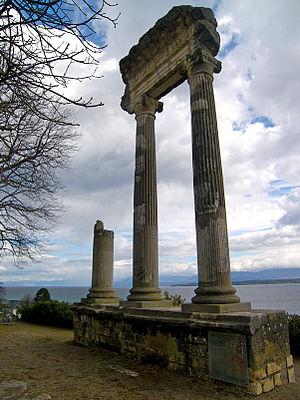
Par architecture de la Suisse sont considérées les constructions situées en Suisse ainsi que celles issues de l'activité de Suisses à l'étranger.
La Suisse gallo-romaine couvre l'histoire des différentes cultures peuplant le territoire de la Suisse actuelle pendant la période allant de la guerre des Gaules menée par Jules César jusqu'à l'assassinat du général Aetius en 454 et le repli des troupes romaines vers l'Italie, marquant l'entrée du territoire dans le Haut Moyen Âge.
Colonia Iulia Equestris est une colonie romaine dont le centre urbain, appelé
Cette liste présente les biens culturels d'importance nationale dans le canton de Vaud. Cette liste correspond à l'édition 2009 de l'Inventaire Suisse des biens culturels d'importance nationale pour le canton de Vaud. Il est trié par commune et inclus : 186 bâtiments séparés, 46 collections, 32 sites archéologiques et deux cas particuliers.